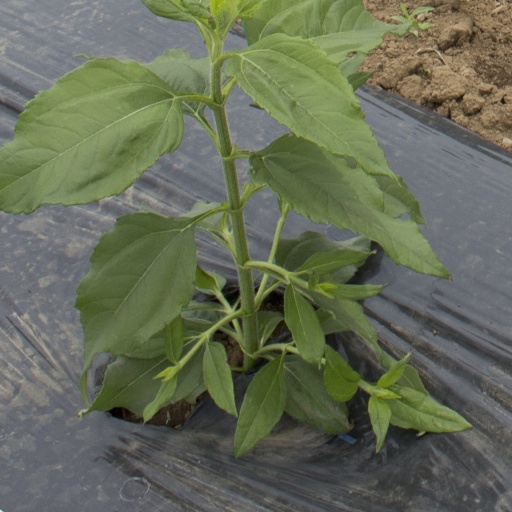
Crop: Jerusalem artichoke